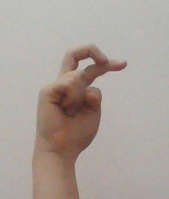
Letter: zay